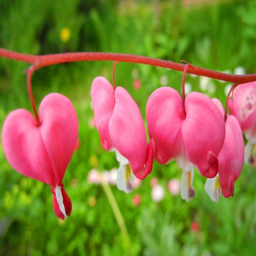
in the garden of beautiful flowers bleeding heart